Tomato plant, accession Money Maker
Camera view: bottom (45 deg); turntable rotation: 0 degrees
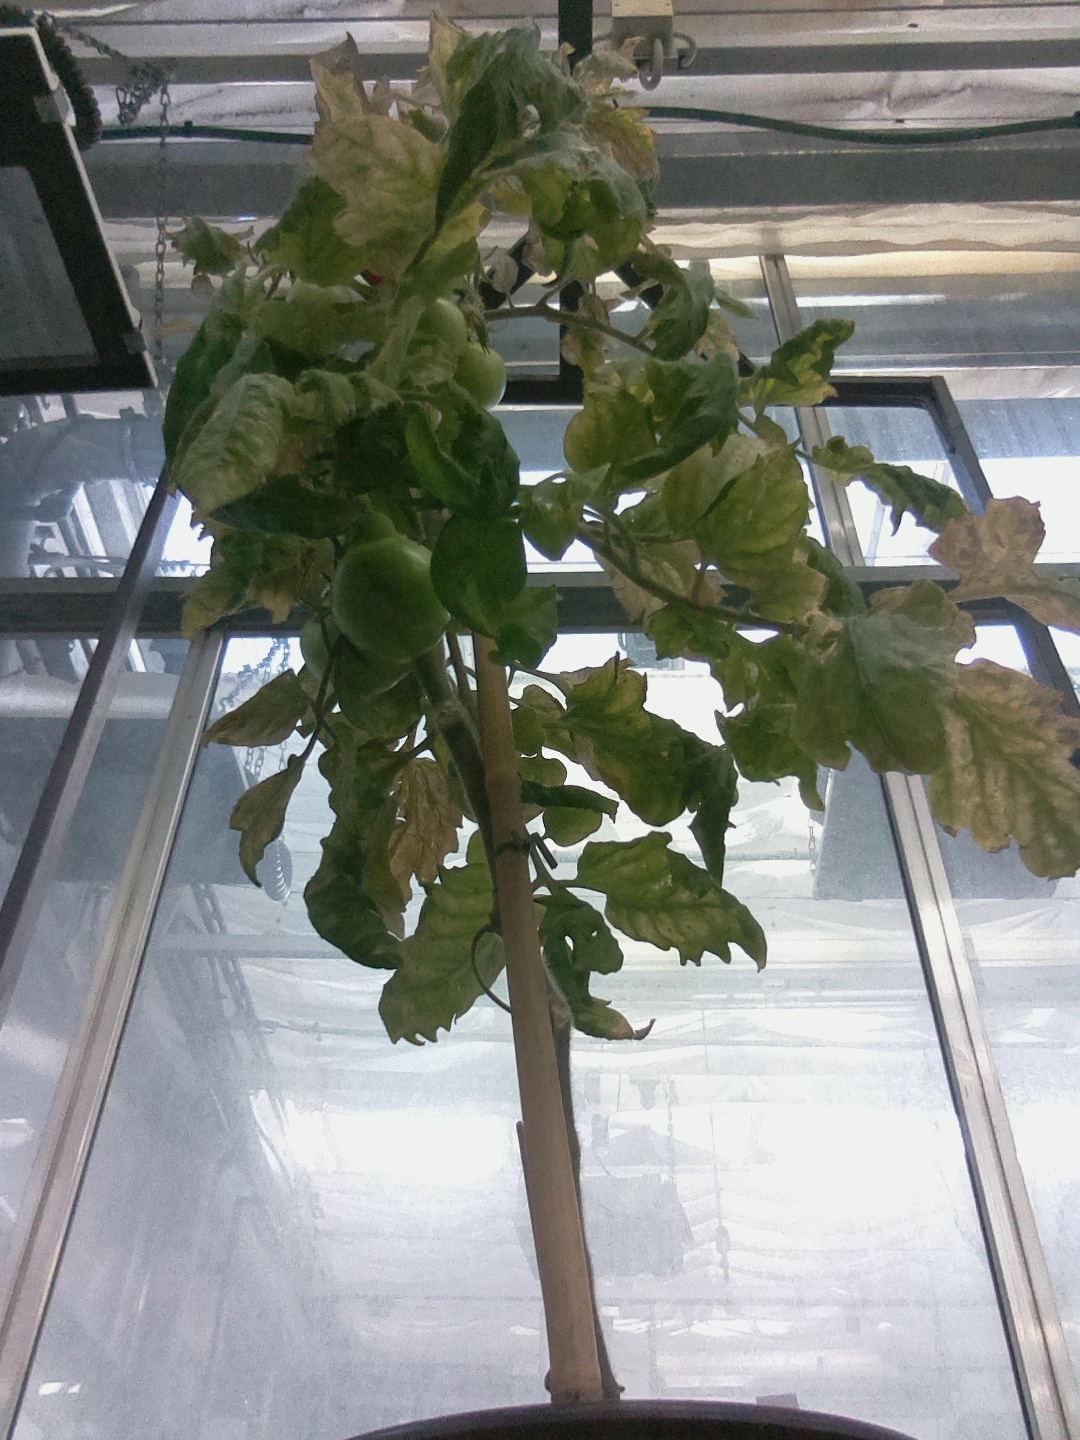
BBCH growth stage 81: 10%-20% of fruits show typical fully ripe color